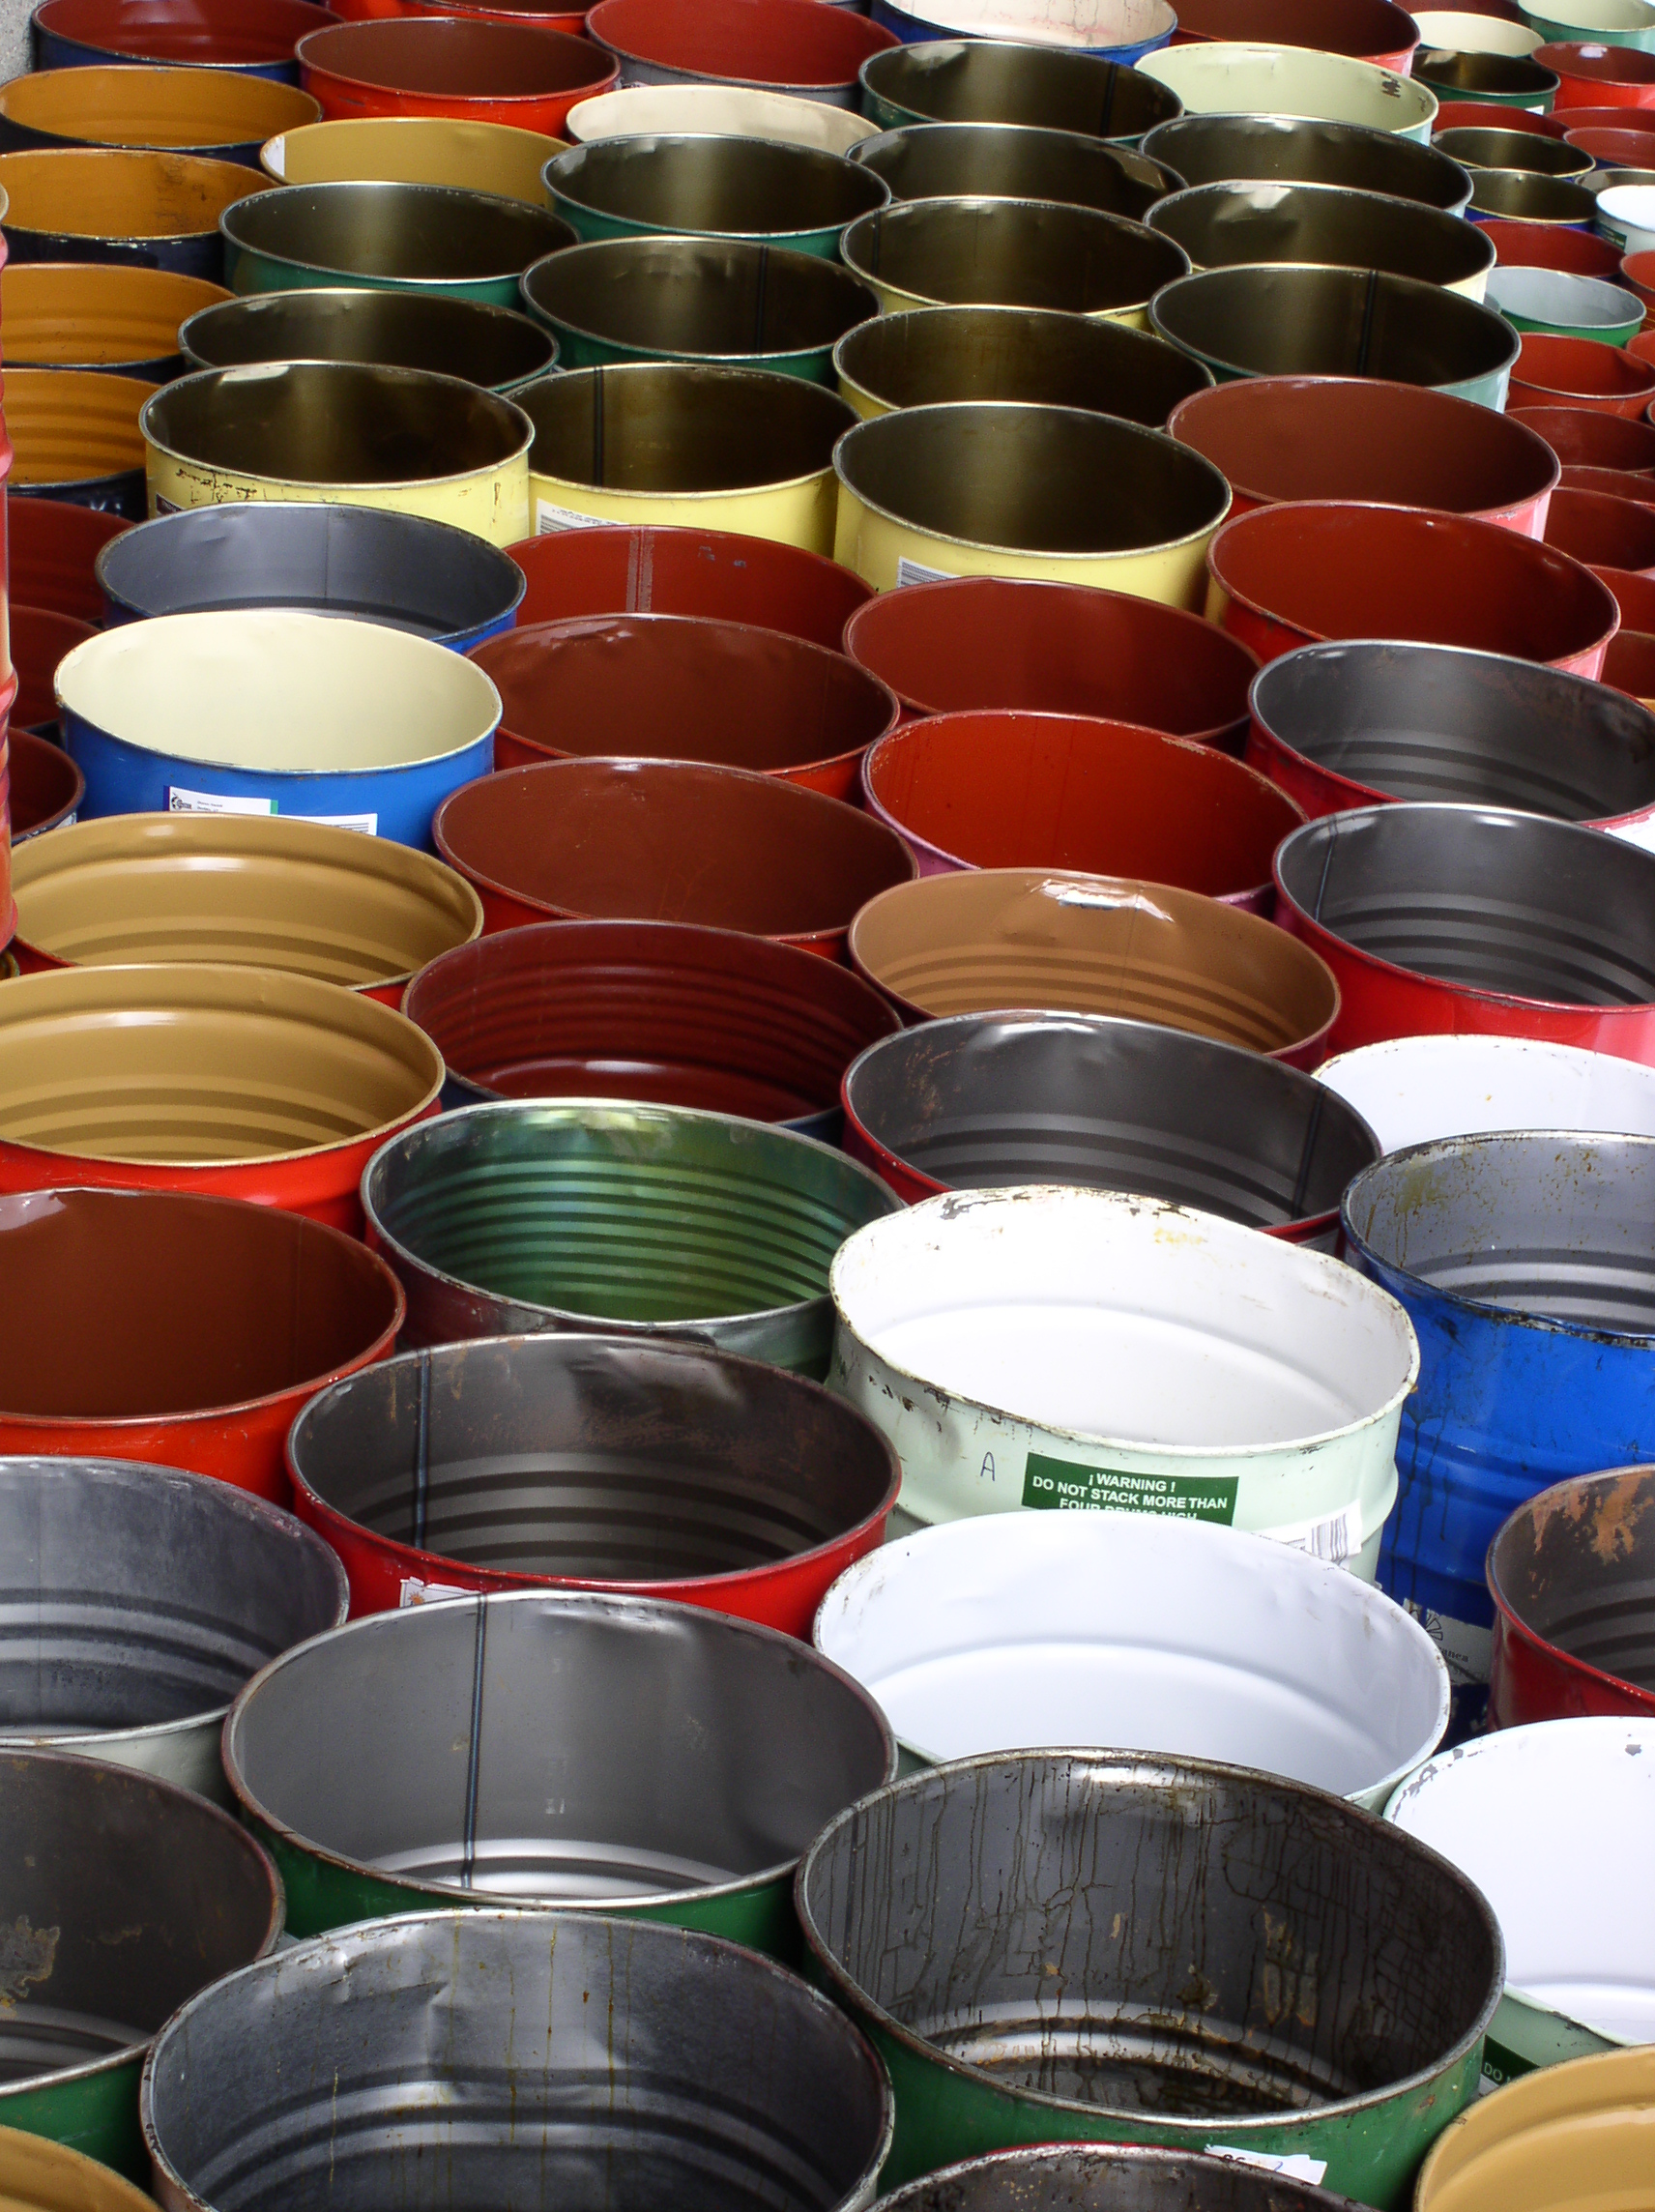
barrels, container, stock, port, tons, transport, freight, cargo, logistics, dishware, earthenware, bowl, dinnerware set, tableware, plastic, plate, pottery